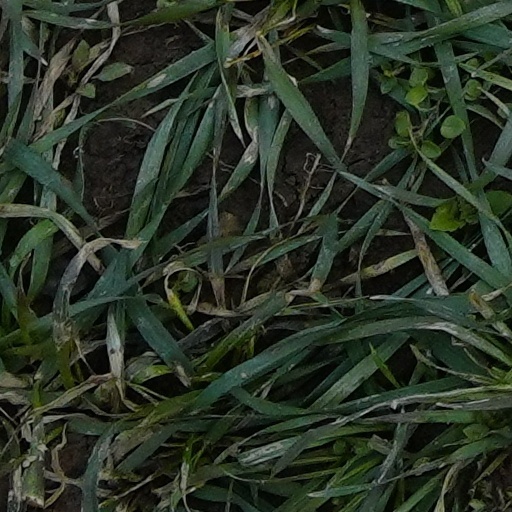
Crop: wheat